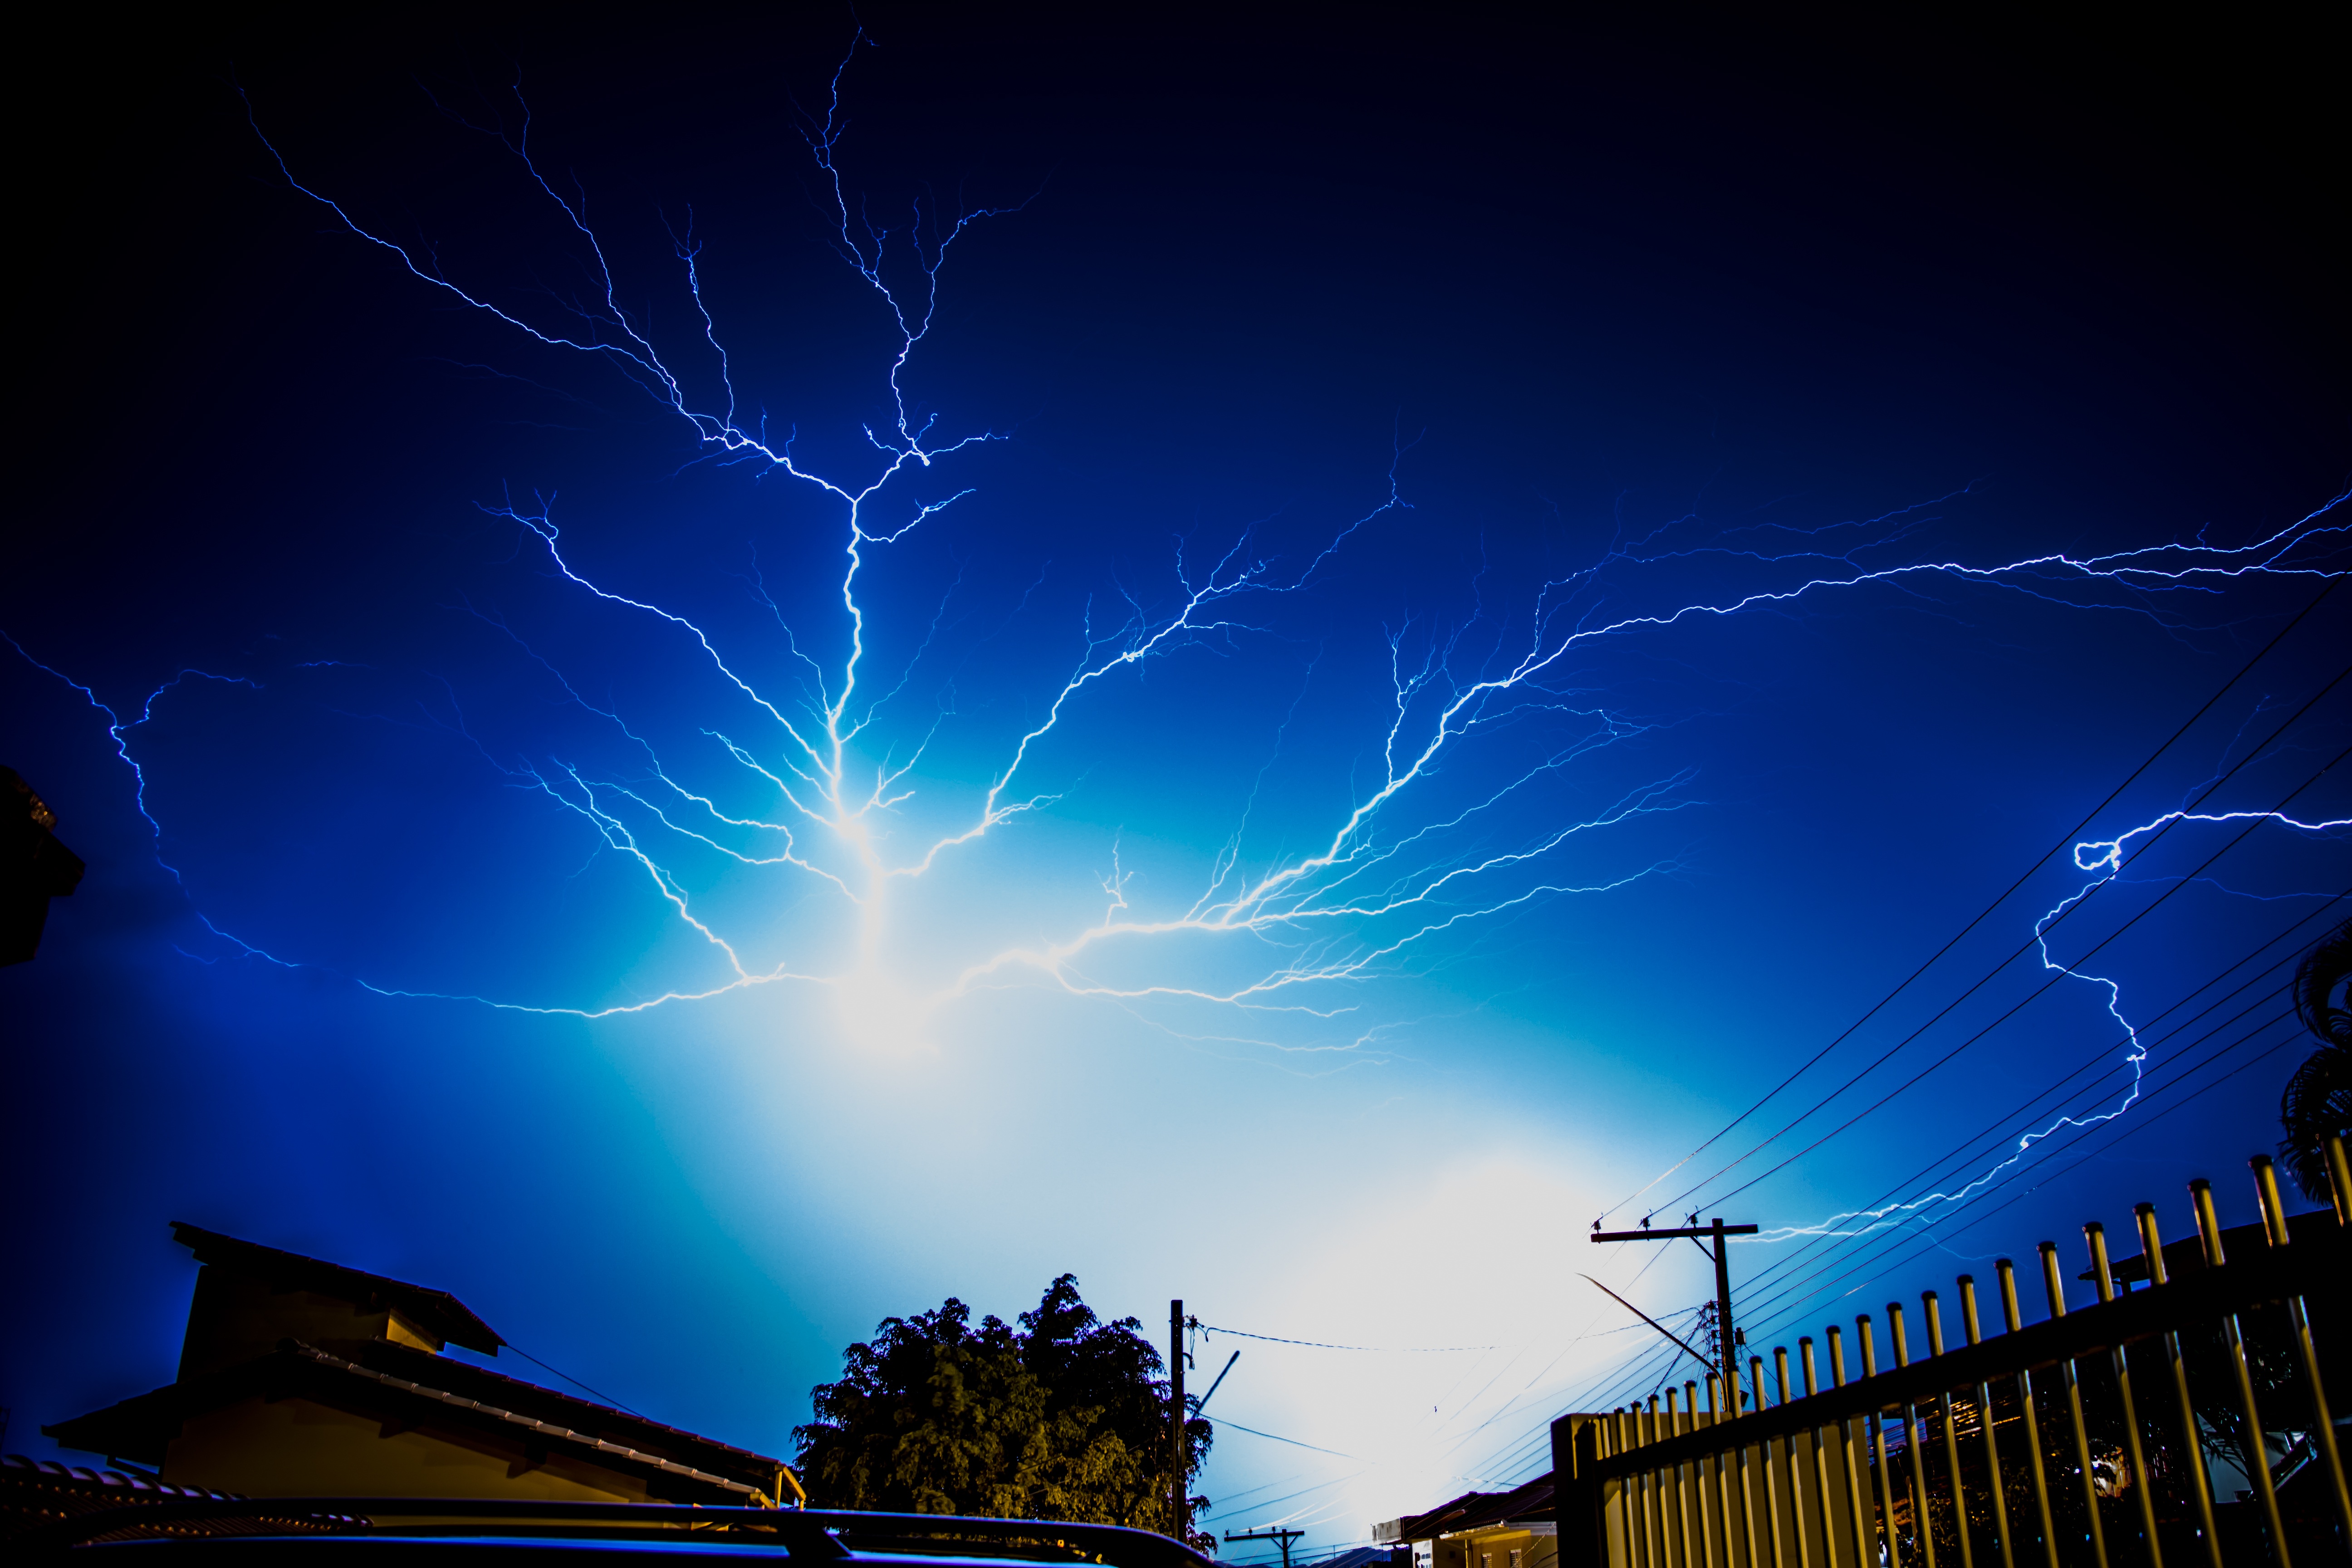
nature, light, sky, night, rain, atmosphere, storm, darkness, blue, electricity, lightning, thunder, power, danger, thunderstorm, warning, midnight, meteorology, lightning storm